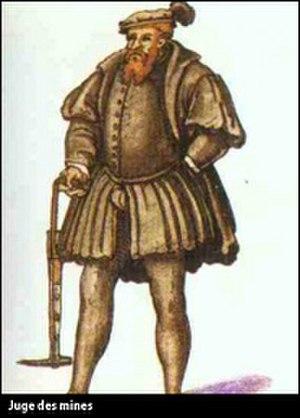
L'exposition internationale Mineral & Gem, ancienne « Bourse internationale aux minéraux, gemmes, bijoux, fossiles et météorites de Sainte-Marie-aux-Mines » jusqu'en 2011, est la troisième plus grande manifestation dans ce domaine au niveau mondial. Ce salon rassemble aujourd'hui près de 35 000 visiteurs à chaque édition.